Star Wars: The Old Republic

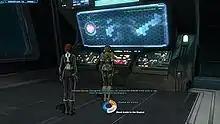
A view of the conversation wheel with a Darkside response highlighted

Players' choices permanently open or close storylines and affect players' non-player character (NPC) companions. It is intended that the game should provide more context for characters' missions than any previous MMORPG. Every character in the game, including the player character, features full voice dialog to enhance gameplay, and interactions feature a dialogue system similar to that used in the "Mass Effect" series. Players are able to choose from a variety of NPCs, although spending time with a single companion will help more in developing story and content than dividing time among several, and may even develop a love interest. It is possible for players to "blow it big time" if they fail to meet NPCs' expectations. Players also have access to several planets, including Korriban, Ord Mantell, Nal Hutta, Tython, Coruscant, Balmorra, Alderaan, Tatooine, Dromund Kaas, Taris, Belsavis, Voss, Hoth, Corellia, Ilum, and Quesh, and the moon Nar Shaddaa. The planet Makeb was added in Patch 2.0, along with the "" expansion pack.